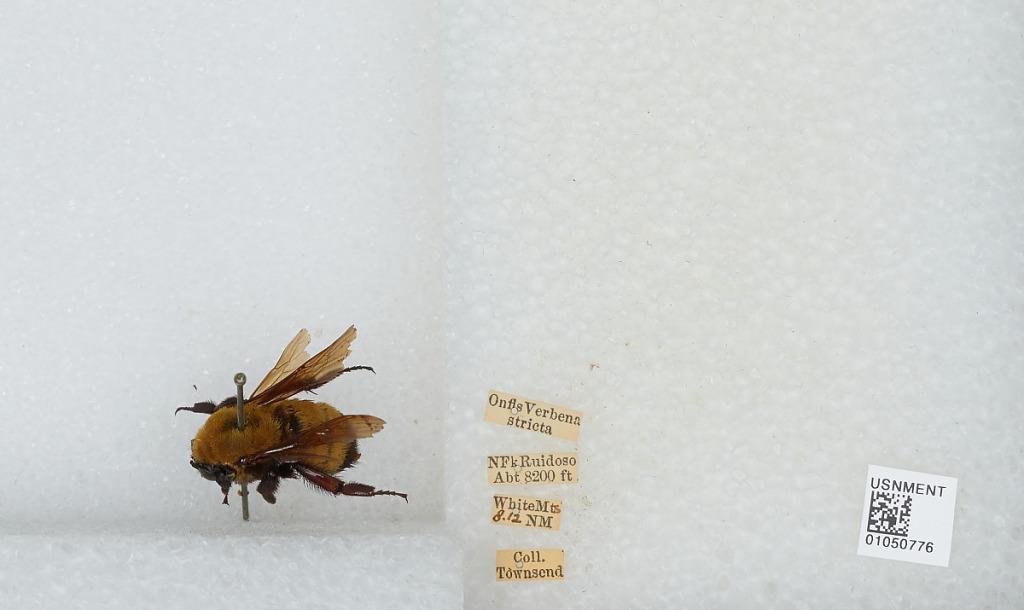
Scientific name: Bombus sp.
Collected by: Townsend
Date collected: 1912-8-
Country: United States
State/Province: New Mexico
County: Otero
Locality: North Fork Ruidoso, White Mountains
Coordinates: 33.3425, -105.749